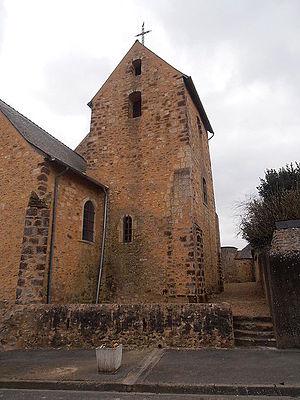
Le clocher de l'église de Saint-Ouen en Champagne
La liste des églises de la Sarthe recense de la manière la plus complète possible les églises, cathédrale et basilique situées dans le département français de la Sarthe.
Saint-Ouen-en-Champagne est une commune française, située dans le département de la Sarthe en région Pays de la Loire, peuplée de 244 habitants.